Theatre studies

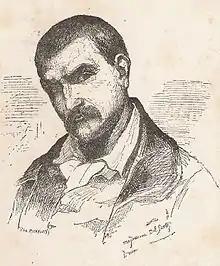
French theatrologist François Delsarte

Because of the interdisciplinary nature of the field, those who have been described as theatrologists can vary widely in terms of the primary focus of their activities.